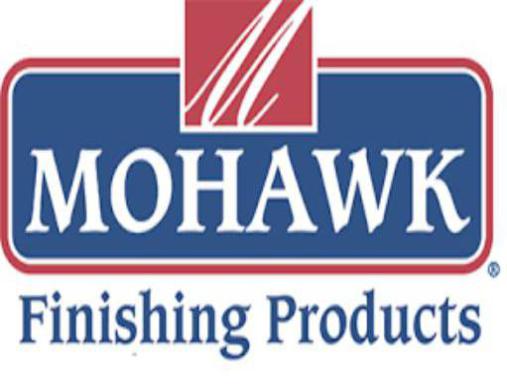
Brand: mohawk-2
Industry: Leisure